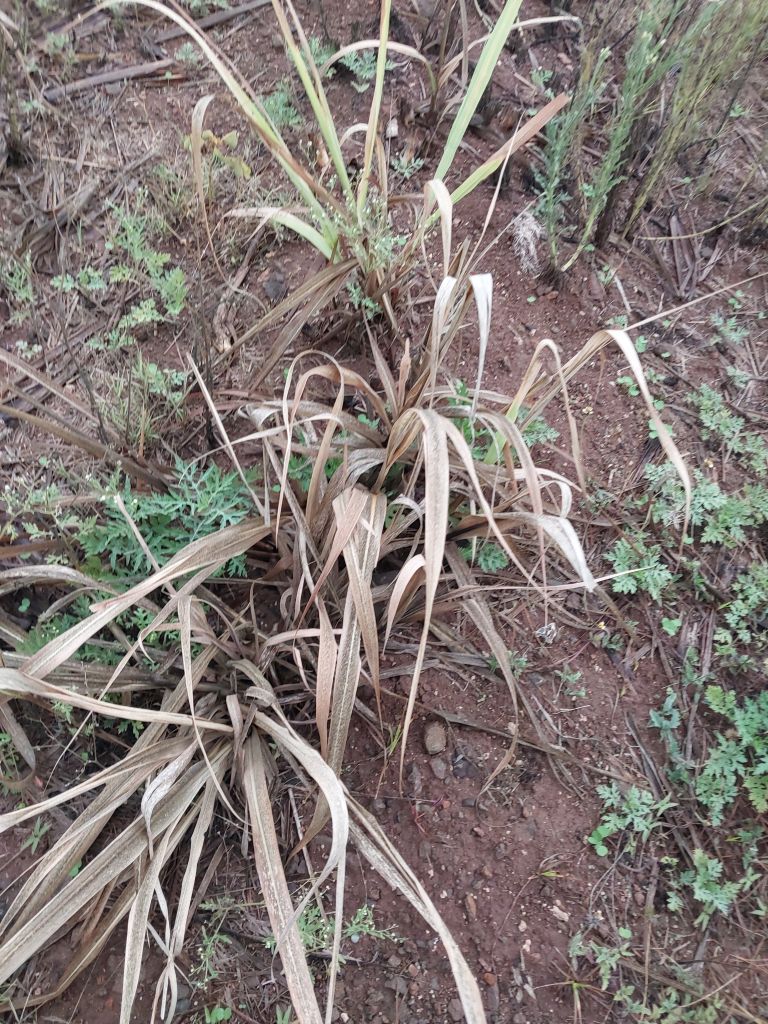
Label: Sett Rot